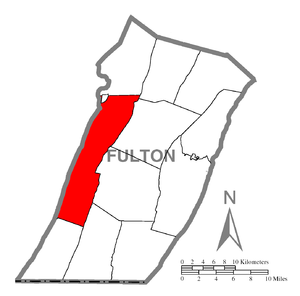
Brush Creek Township est un township situé à l'ouest du comté de Fulton, en Pennsylvanie, aux États-Unis. En 2010, il comptait une population de 819 habitants.